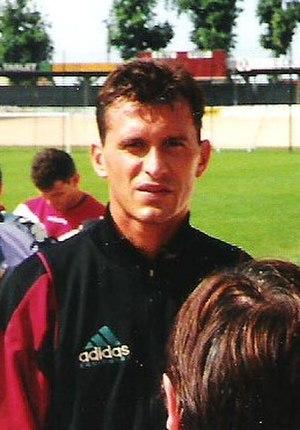
fr:Luc Borrelli
Le Stade Malherbe Caen Calvados Basse-Normandie est un club de football français basé à Caen et fondé en 1913. Il tire son appellation du lycée Malherbe, dont il fut à l'origine une section sportive ; le lycée Malherbe porte lui-même le nom du poète François de Malherbe.
Luc Borrelli, né le 2 juillet 1965 à Marseille et mort le 3 février 1999 à Molphey, était un footballeur français. Gardien de but réputé pour ses qualités humaines, il a connu plusieurs clubs français, en première et deuxième division.